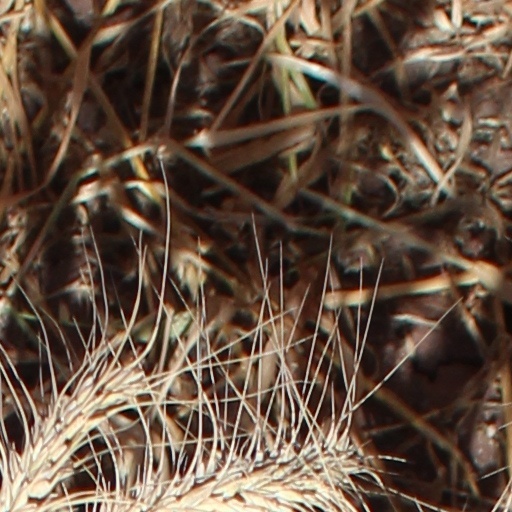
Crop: wheat